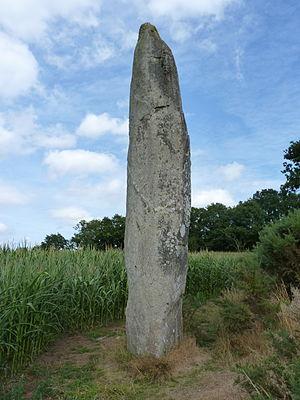
Menhir de 7m de hauteur